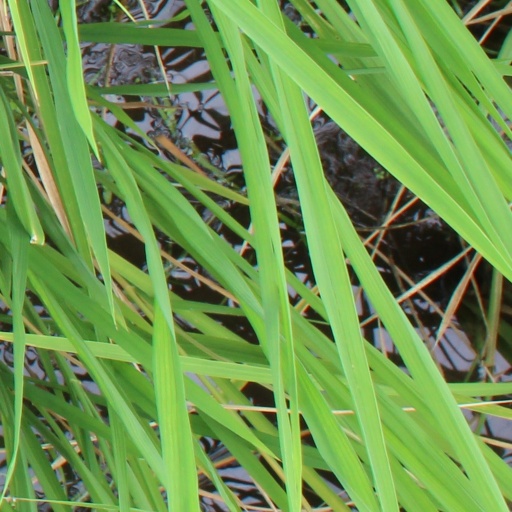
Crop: rice